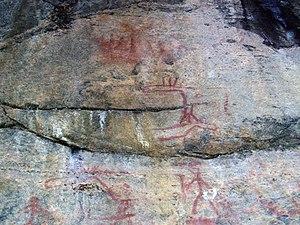
Cet article recense les sites inscrits au patrimoine mondial en Finlande.
Ristiina est une ancienne municipalité du Sud-Est de la Finlande, dans la région de Savonie du Sud.